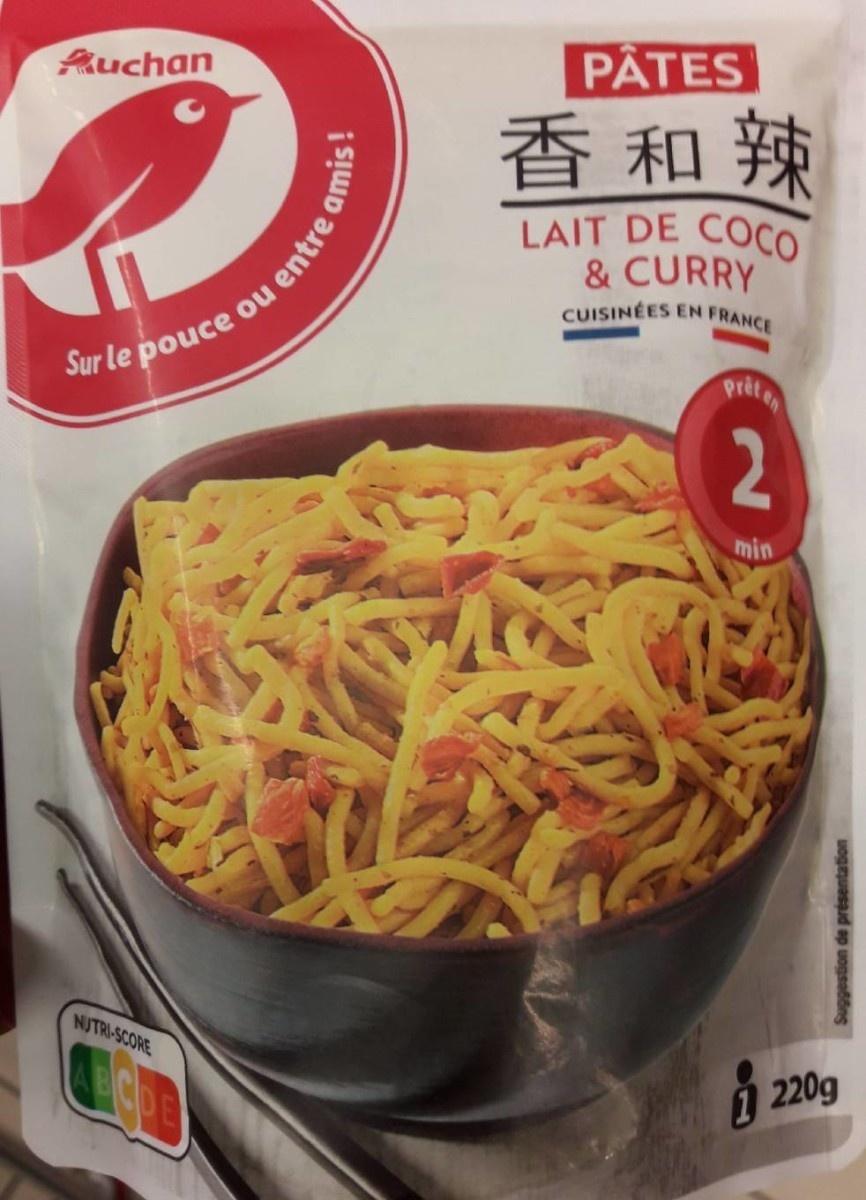
Nutri-Score label: nutriscore-c